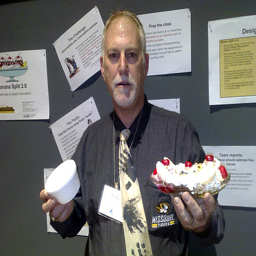
a man holding onto a cup and a banana split
a man that is eating a bowl full of ice cream
Man holding dessert item at indoor business gathering.
A man holding a foam bowl in one hand an a banana split in another hand.
A man holding a banana split in his right hand.